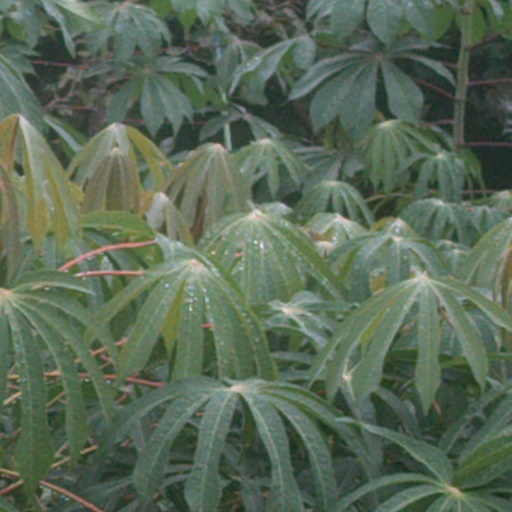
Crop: cassava